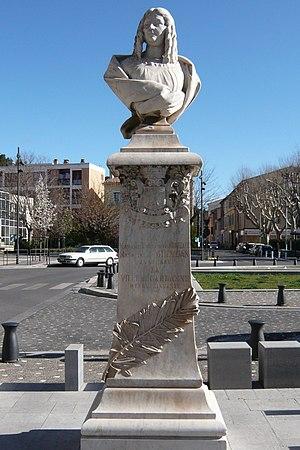
Statue dédiée à la marquise de Gueydan, cours de la République, Gardanne, Bouches-du-Rhône, France. ""A Madame Françoise SIBILOT Marquise de Gueydan An VI 1882 LA VILLE DE GARDANNE RECONNAISSANTE"""
Valabre est un quartier situé au nord de la ville de Gardanne, dans le département français des Bouches-du-Rhône, en région Provence-Alpes-Côte d'Azur.